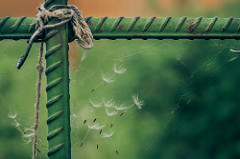
Flower: dandelion